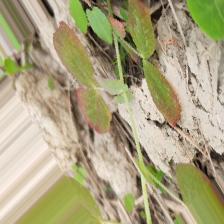
Label: Lentil Rust